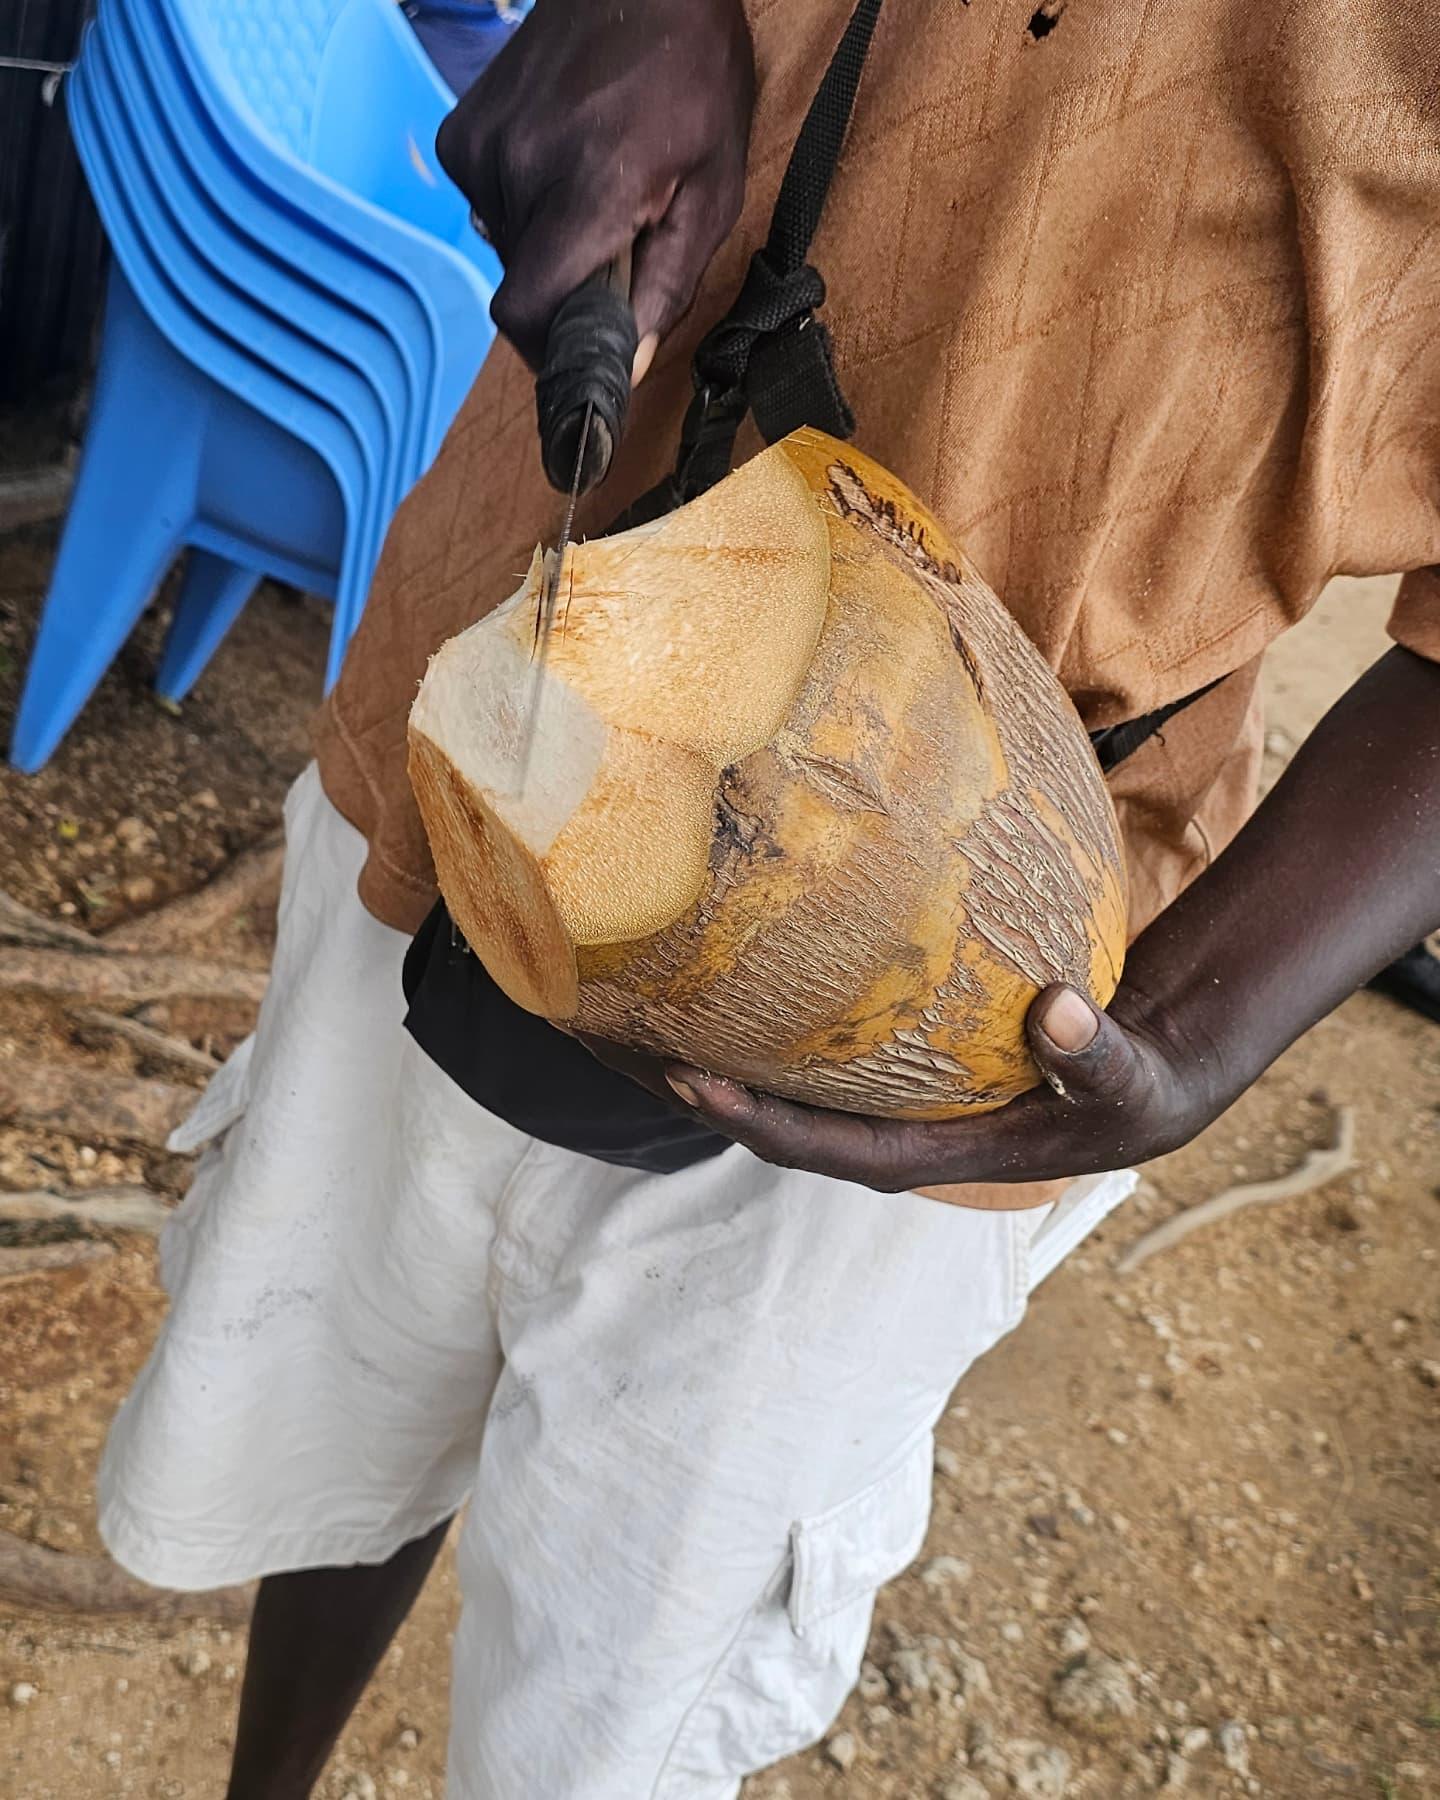
Mwanaume anatumia kisu kikali kukata kwa ustadi sehemu ya juu ya dafu bichi. Akiwa ameshikilia dafu hilo anafunua nyama yake nyeupe na laini akilitayarisha kama kinywaji cha kuburudisha.